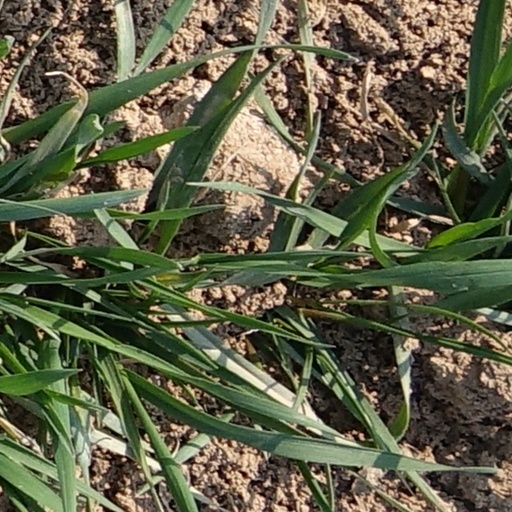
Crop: wheat